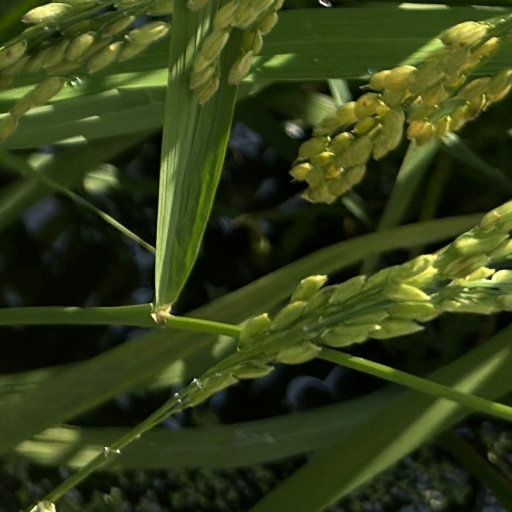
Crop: rice